Mike Bennett (wrestler)

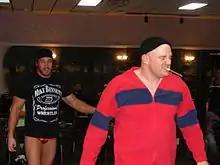
Bennett (left) with his manager and trainer "Brutal" Bob Evans in October 2011

Despite this, Bennett returned to TRP on January 5, 2007, teaming with Bryce Andrews to defeat 'Chunky But Funky' to win the TRP Tag Team Championship. After losing to The Aldren Brothers in a non-title match in February, Bennett and Andrews won a two out of three falls match to retain the championship on April 6. The following night, they lost to The Heart Throbs (Antonio Thomas and Romeo Roselli) in a non-title match, and at the following show in May, Bennett lost to Roselli in a singles match. On June 9, Bennett and Andrews defeated Kristian Frost and Brutus Beefcake. In July, Bennett aligned himself with Luscious Latasha, with the pair defeating Dudley and Leah Morrison in a mixed tag team match on July 15. In April 2008, Bennett lost to Dudley in a street fight. On May 30, Bennett lost to Andrews in a First Blood match. He continued competing in TRP for the remainder of the year, wrestling against Dudley, Brian Fury, Bushwhacker Luke, and Jason Blade. He formed a semi-regular tag team with Ryan Waters in January 2009, and the pair lost to the reigning TRP Tag Team Championship, The Alden Brothers on January 9.